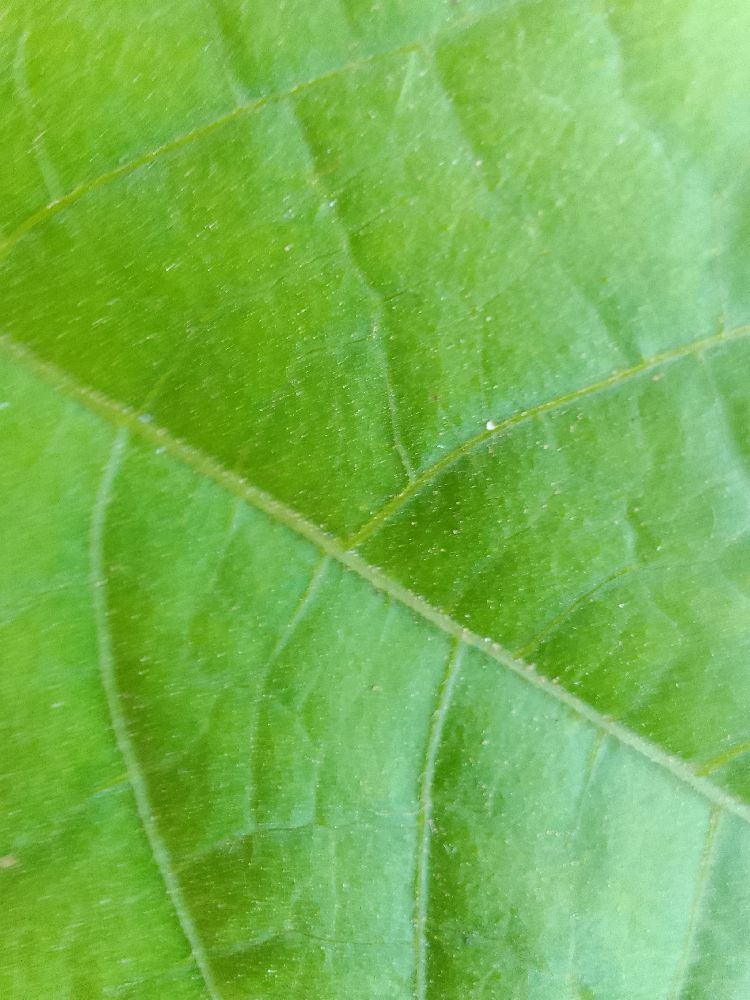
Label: healthy